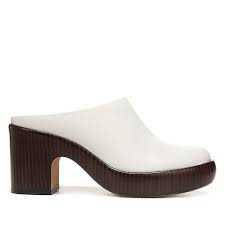
Label: Clog